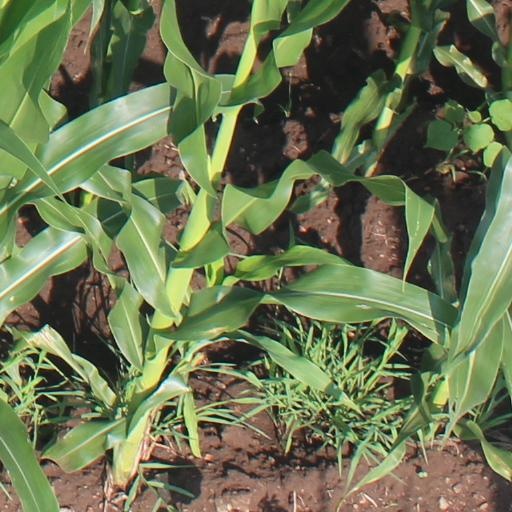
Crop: maize; corn